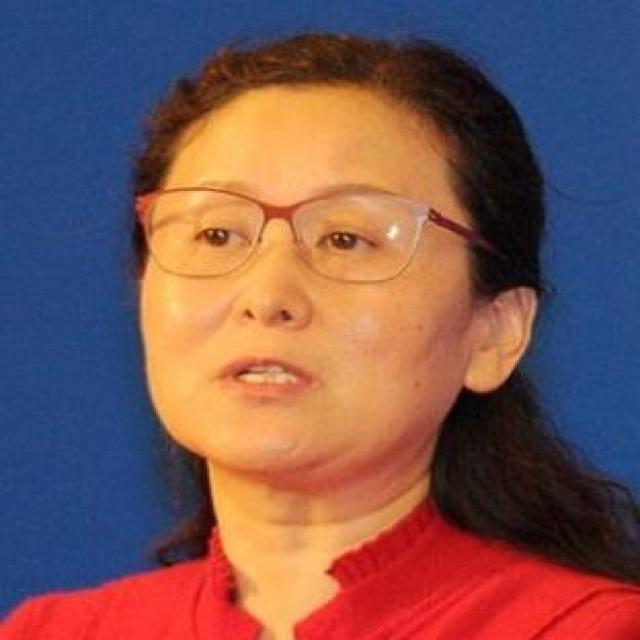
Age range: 45-64